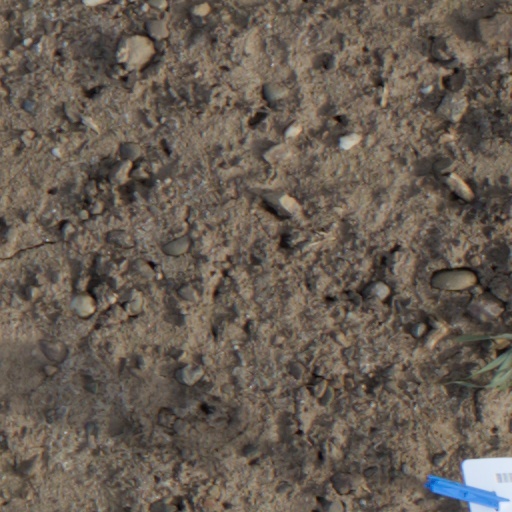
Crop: wheat